Ryazan

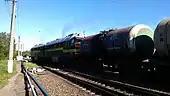
Railroads supply local refining industry with petroleum.

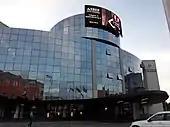
City hotel AMAKS.

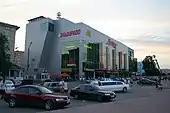
Central Mall

Major industry enterprises in the city include a military radio electronics production plant and an oil refinery (subsidiary) of Rosneft, JSC Ryazan Oil Refining Company). The plant can refine 17 million metric tons of oil per year and is the city's largest employer.